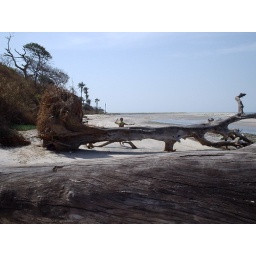
The beach near Tanji, with a giahnt fallen tree and Rosa behind it!